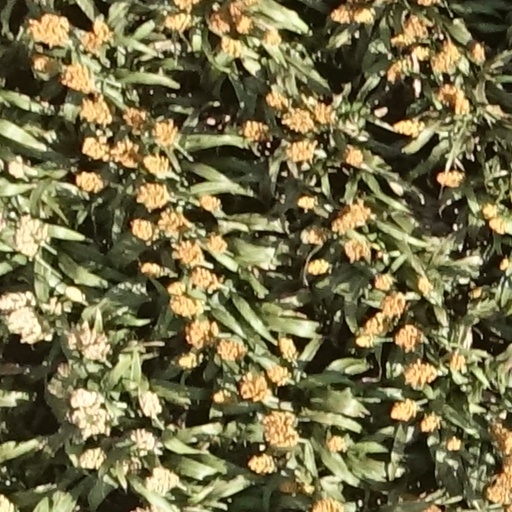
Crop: sorghum